St. Vincent's Place

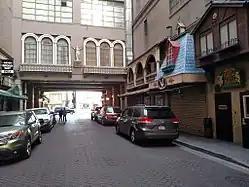
St Vincent Court in 2017, site of St. Vincent's Place from 1868 to 1887

St. Vincent's Place is the second location of Saint Vincent College in Central Los Angeles, California. St. Vincent's Place was designated a California Historic Landmark (No.567) on Feb. 25, 1957. St. Vincent's College was started by Vincentian Fathers in 1865 and was the first College in Southern California. St. Vincent's Place is located at St. Vincent Court at 7th Street and Broadway in the City of Los Angeles in Los Angeles County. St. Vincent's College became L.A. College in 1911 and Loyola Marymount University in 1917. Saint Vincent's College used the Downtown Los Angeles site from 1868 to 1887. Broadway was called Fort Street in 1868.